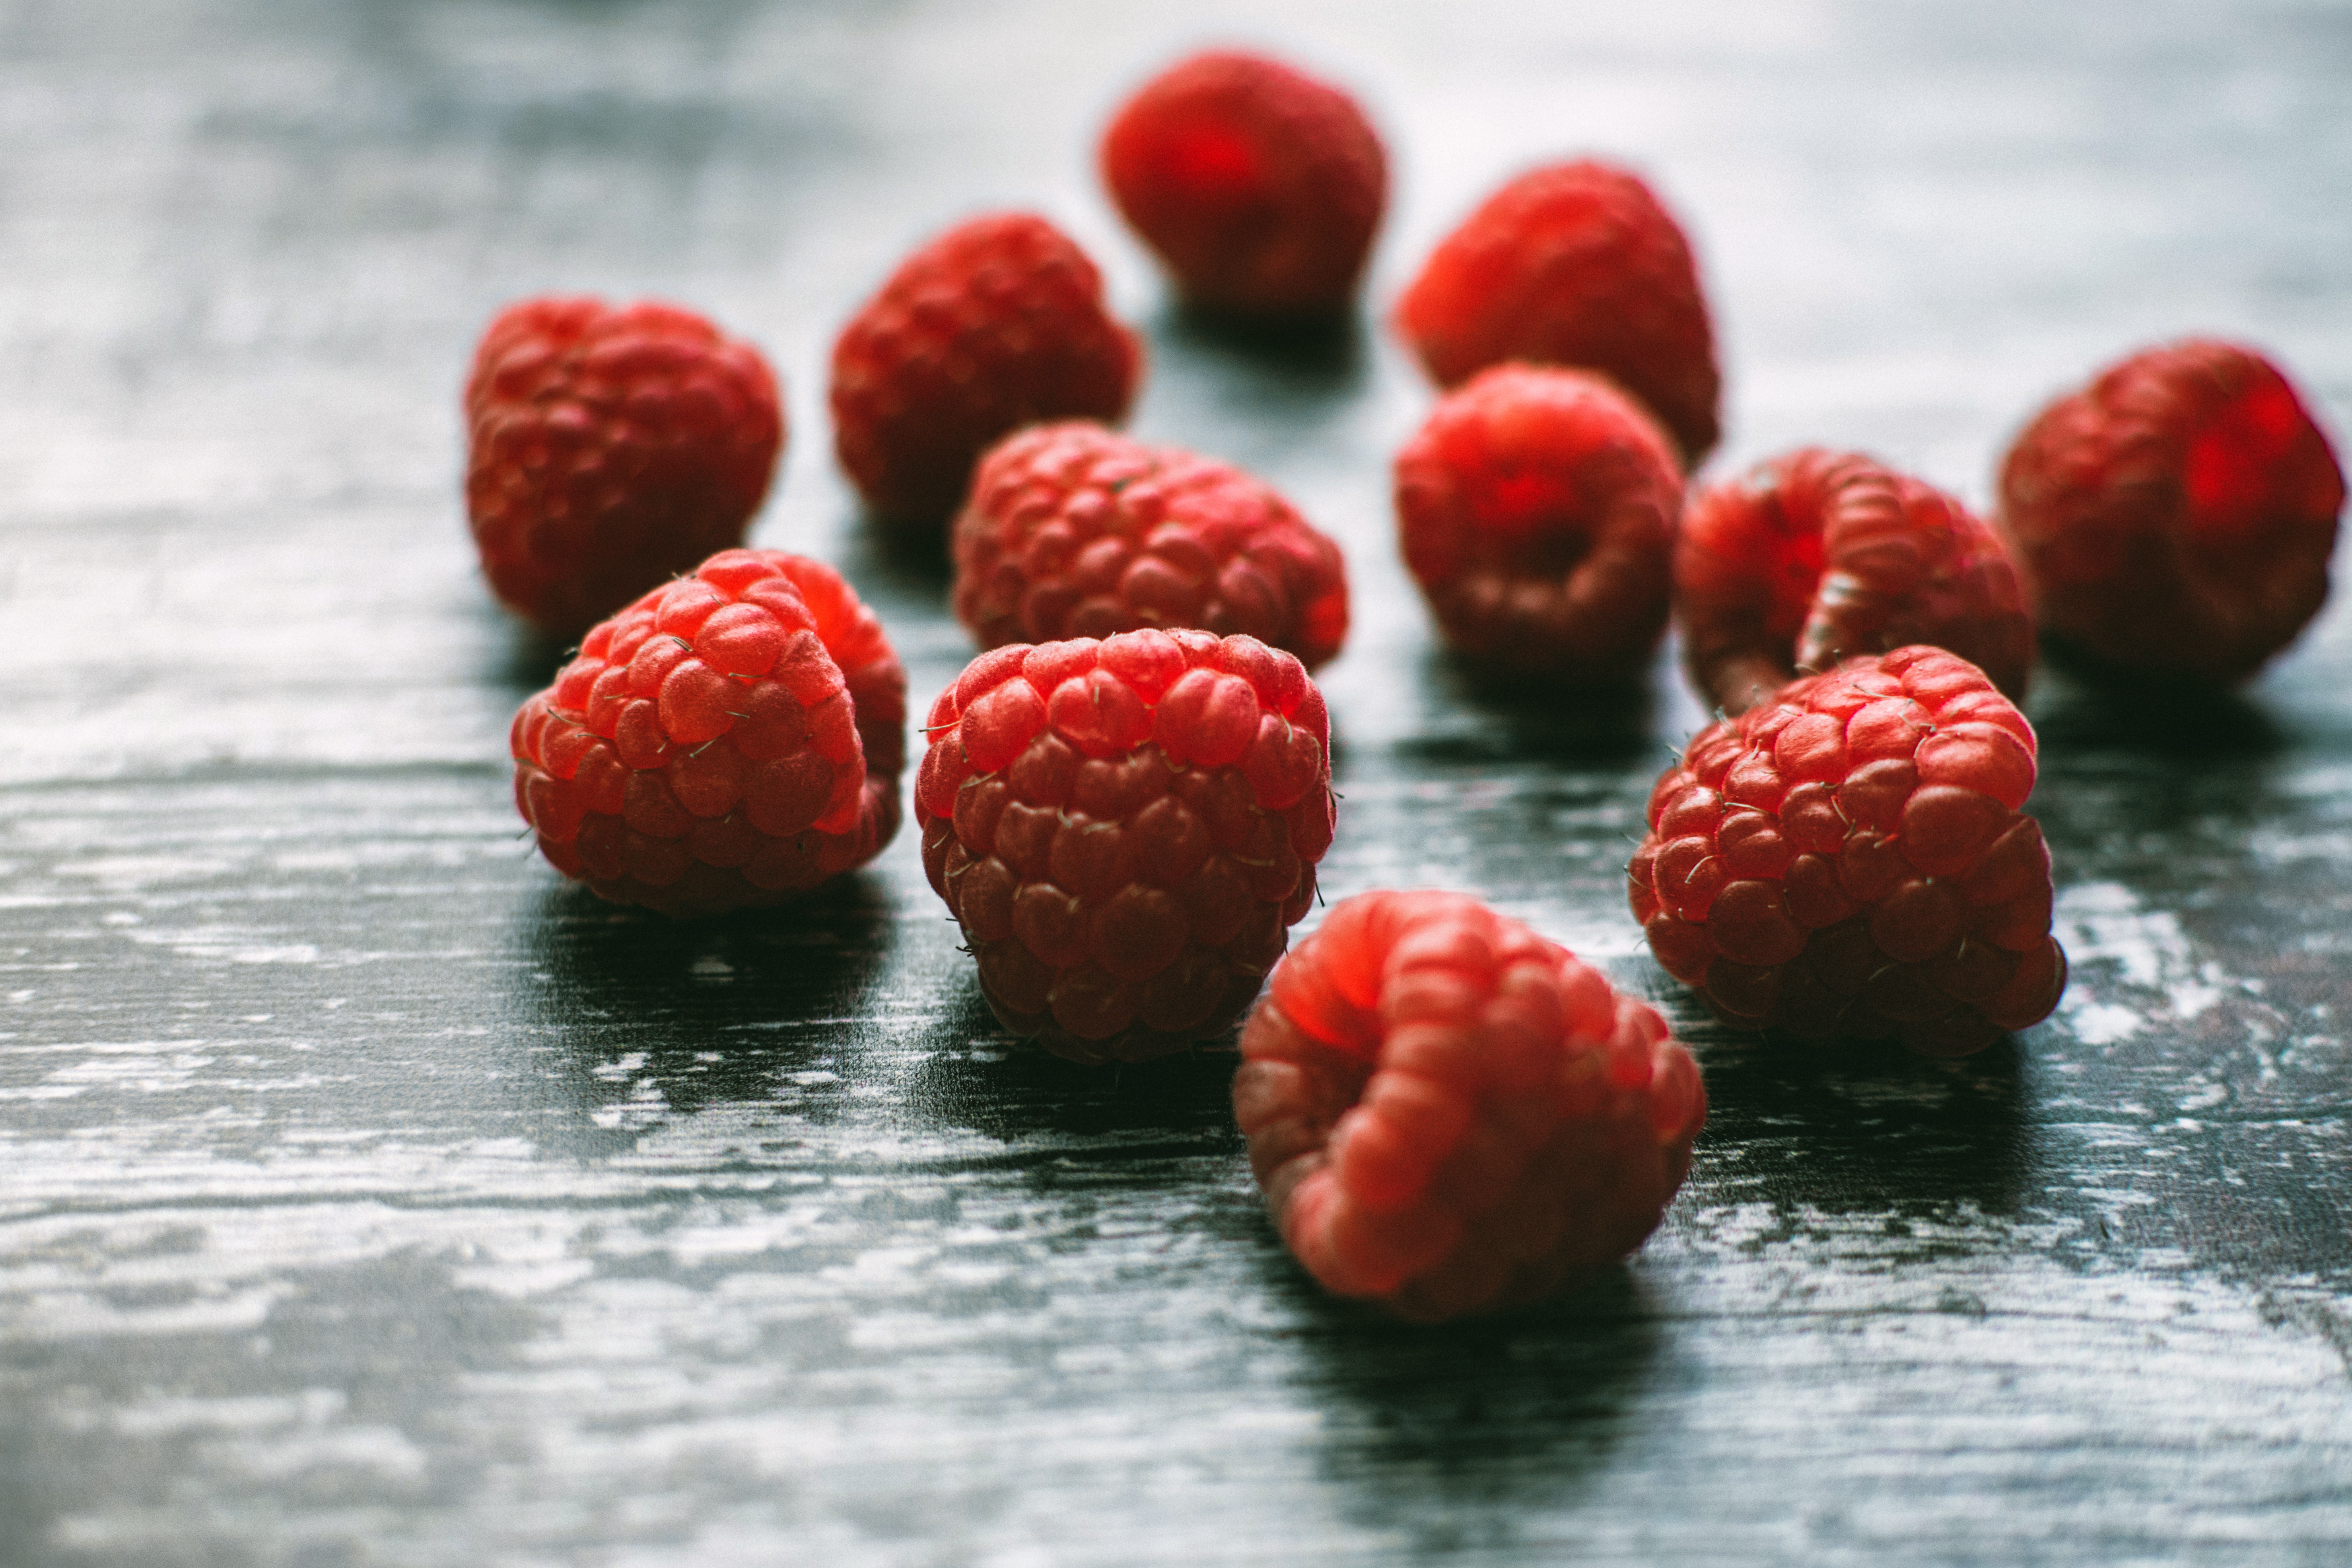
berry, west indian raspberry, fruit, frutti di bosco, red, food, alpine strawberry, natural foods, plant, raspberry, strawberry, rubus, strawberries, Superfruit, superfood, accessory fruit, seedless fruit, produce, subshrub